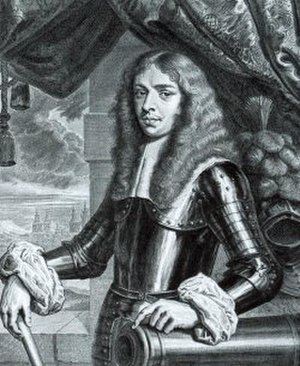
Christian Albrecht af Slesvig-Holsten-Gottorp
Christian Albrecht, Hertug af Slesvig-Holsten-Gottorp var hertug i de gottorpske dele af hertugdømmerne Slesvig og Holsten fra 1659 til 1695. Han var søn af hertug Frederik 3. og Marie Elisabeth af Sachsen. Han var gift med Frederikke Amalie af Danmark, som var datter af Frederik 3. og søster til Christian 5.